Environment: real
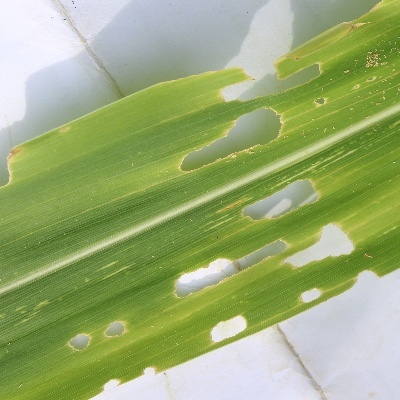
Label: fall_armyworm